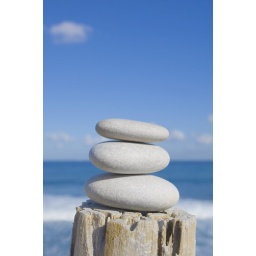
Pile of white pebbles on an old wooden post in front of the sea.